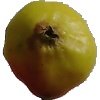
Label: Apple Red Yellow 2